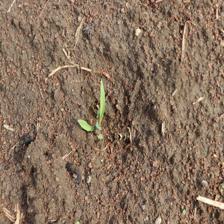
Label: Sorghum